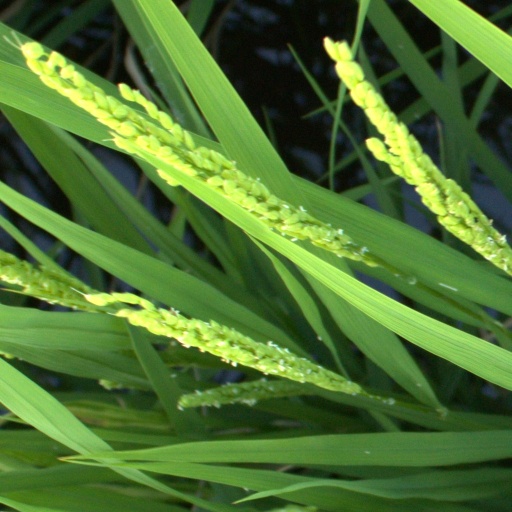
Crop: rice